Simo Valakari

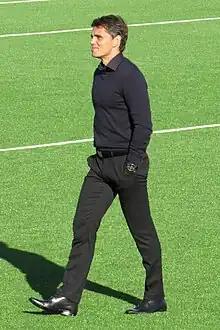
Valakari as the head coach of SJK in 2015.

Simo Johannes Valakari (born 28 April 1973) is a Finnish football manager and a former international football player. He is currently the manager of Scottish Championship side St Johnstone.